Wiktor Szostalo

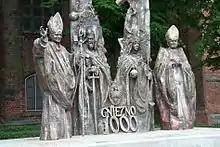
The Millennium Memorial

Szostalo is widely recognized for his large scale public sculpture commissions. Departing from the more traditional method of bronze casting, these pieces are executed directly in welded stainless steel. They often incorporate additional elements such as cast crystal glass or carved wood.